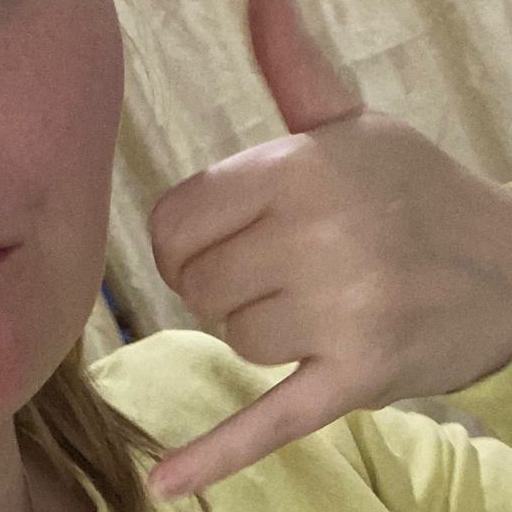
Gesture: call